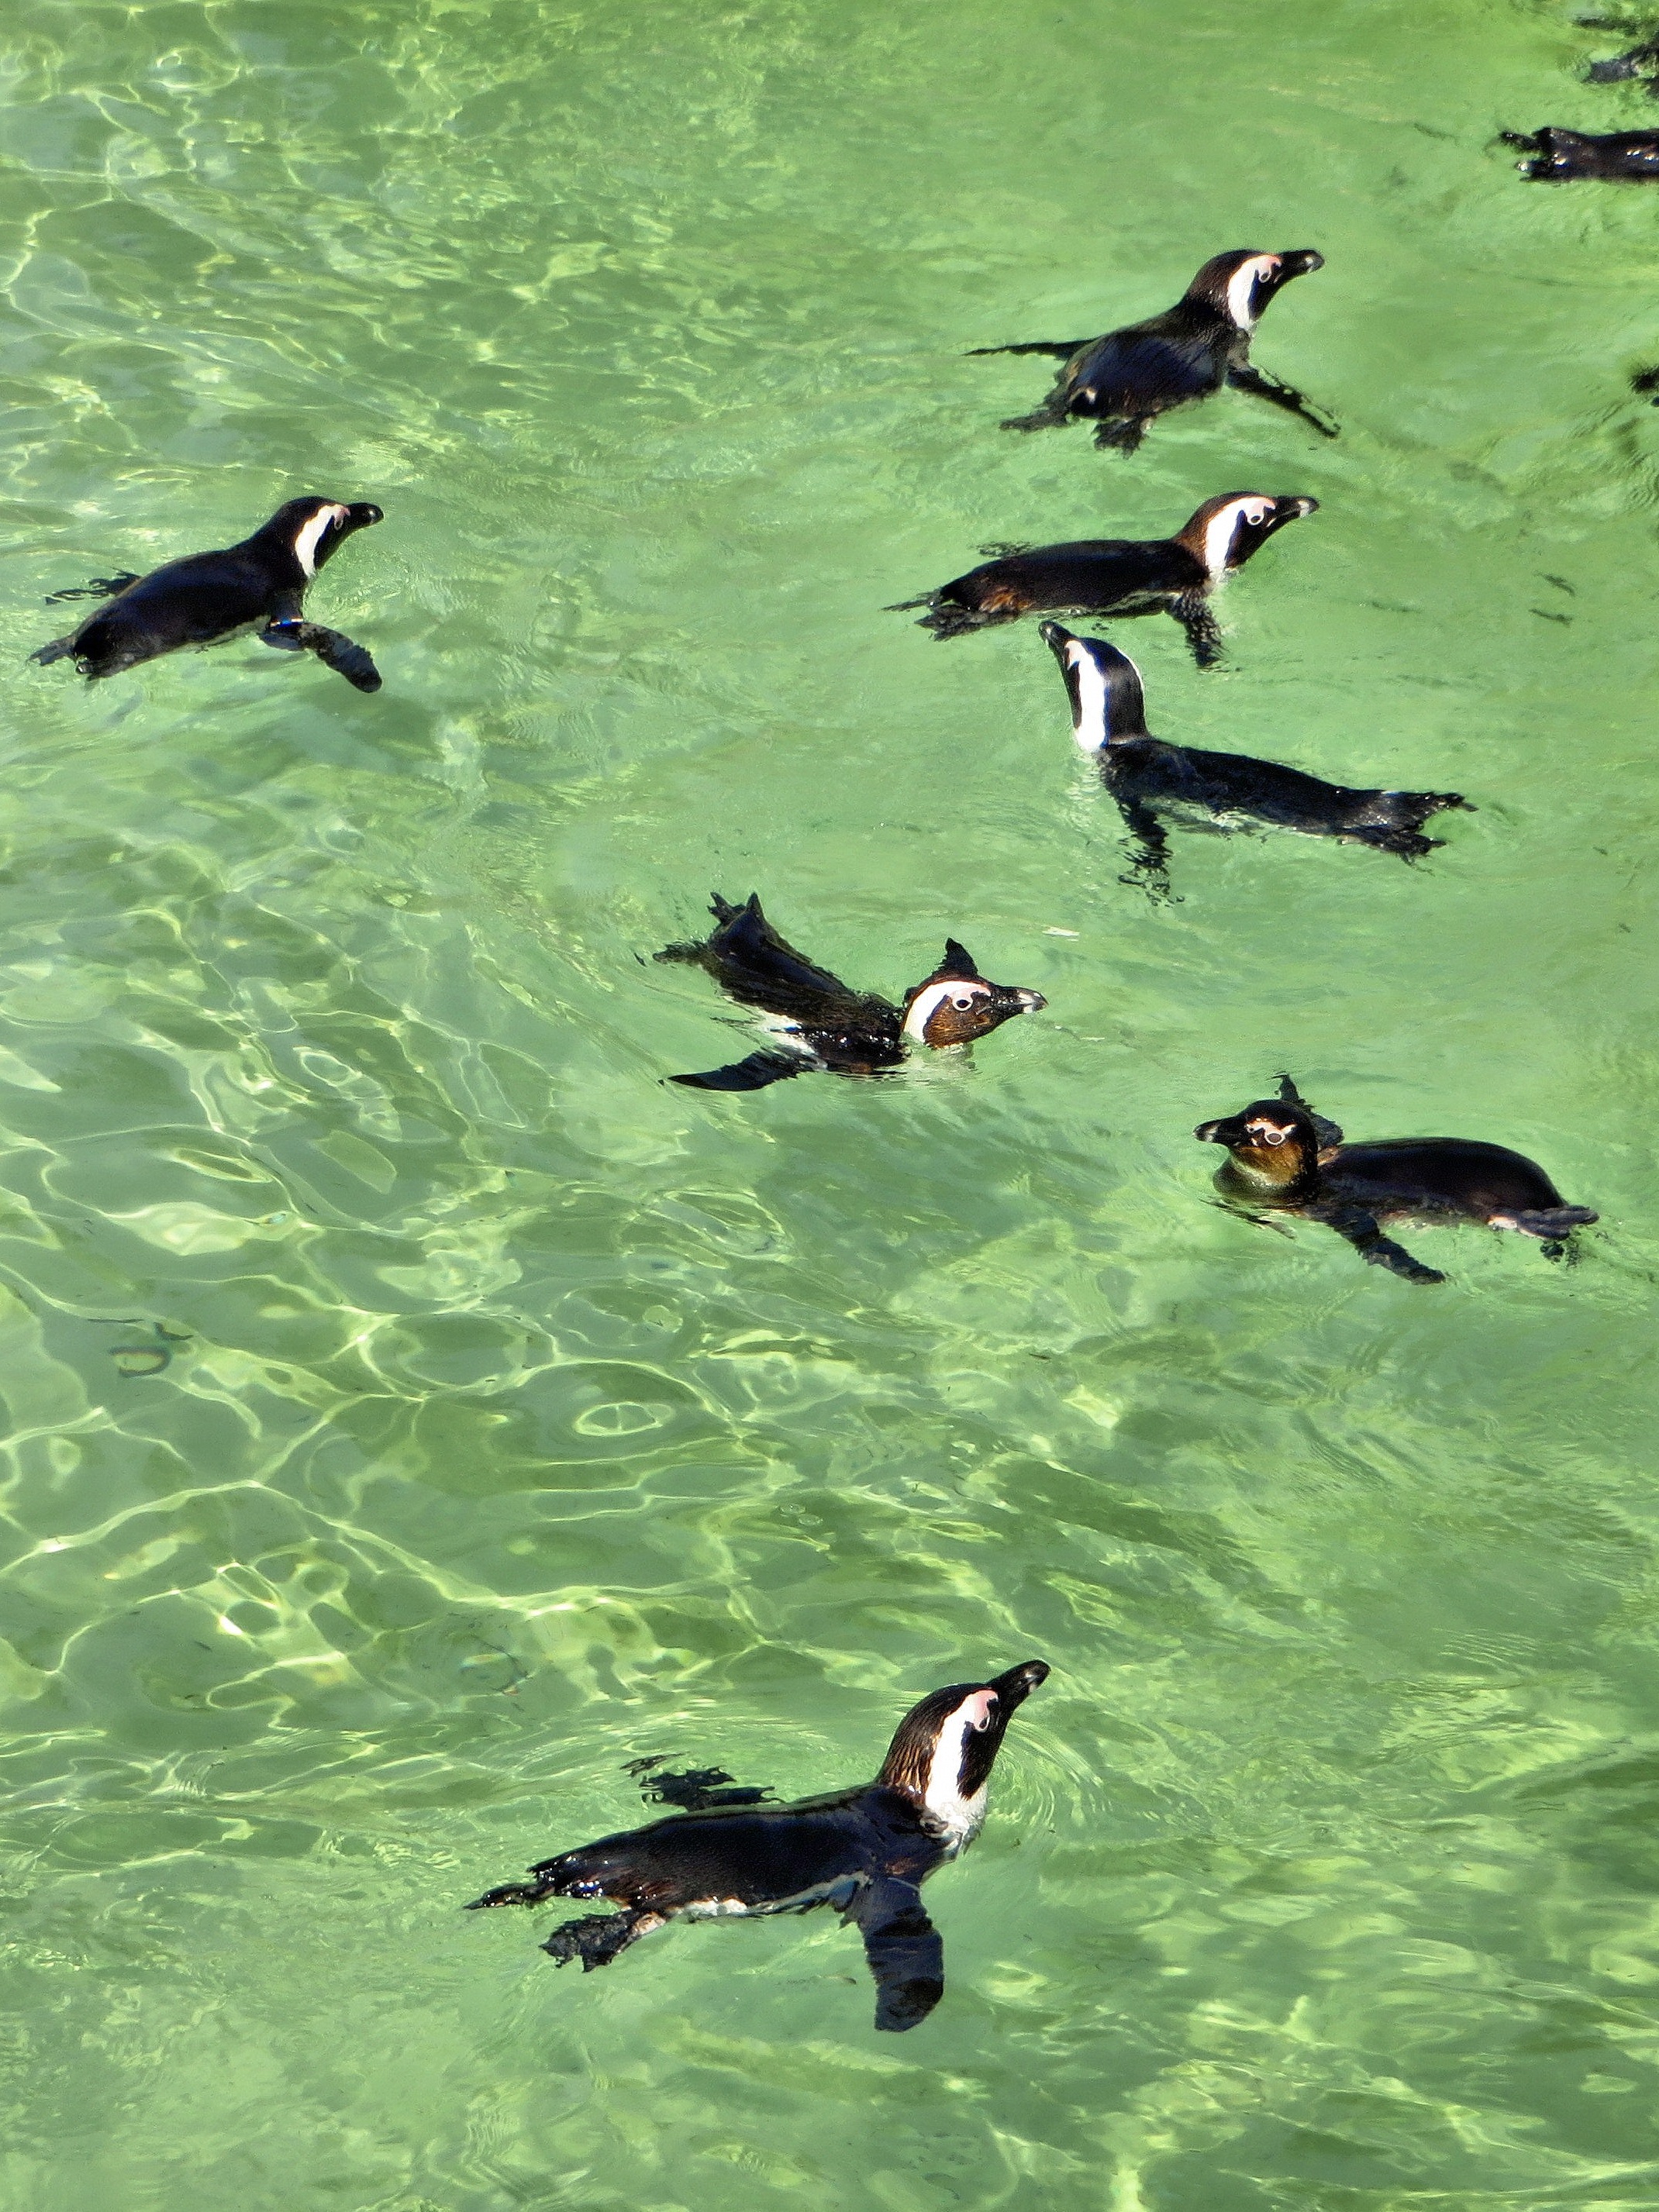
bird, fauna, birds, duck, vertebrate, cormorant, penguins, the cap, spheniscus demersus, black footed penguins, perching bird